Mandarin (character)

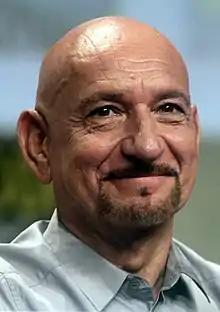
Ben Kingsley at the 2014 San Diego Comic-Con

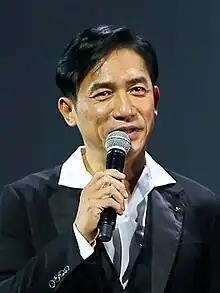
Tony Leung in 2016

Several variations of the Mandarin concept appear in media set in the Marvel Cinematic Universe (MCU):